Cricău

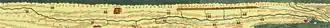
"Apula" on the Roman Dacia selection from Tabula Peutingeriana

The Dacian fortress on top of "Piatra Craivii" is believed by many archaeologists to be the location of Apulon.